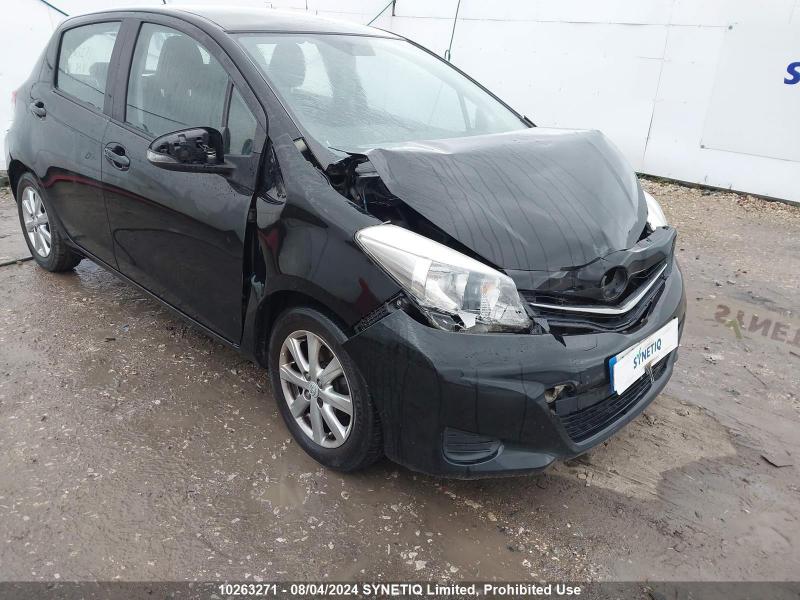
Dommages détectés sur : plaque d'immatriculation avant, pare-choc avant, capot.
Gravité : majeur